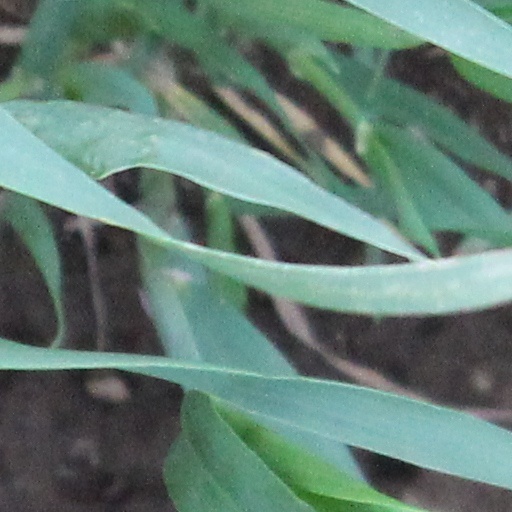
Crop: wheat